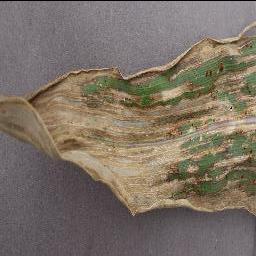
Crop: corn
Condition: (maize)_cercospora_spot_gray_spot